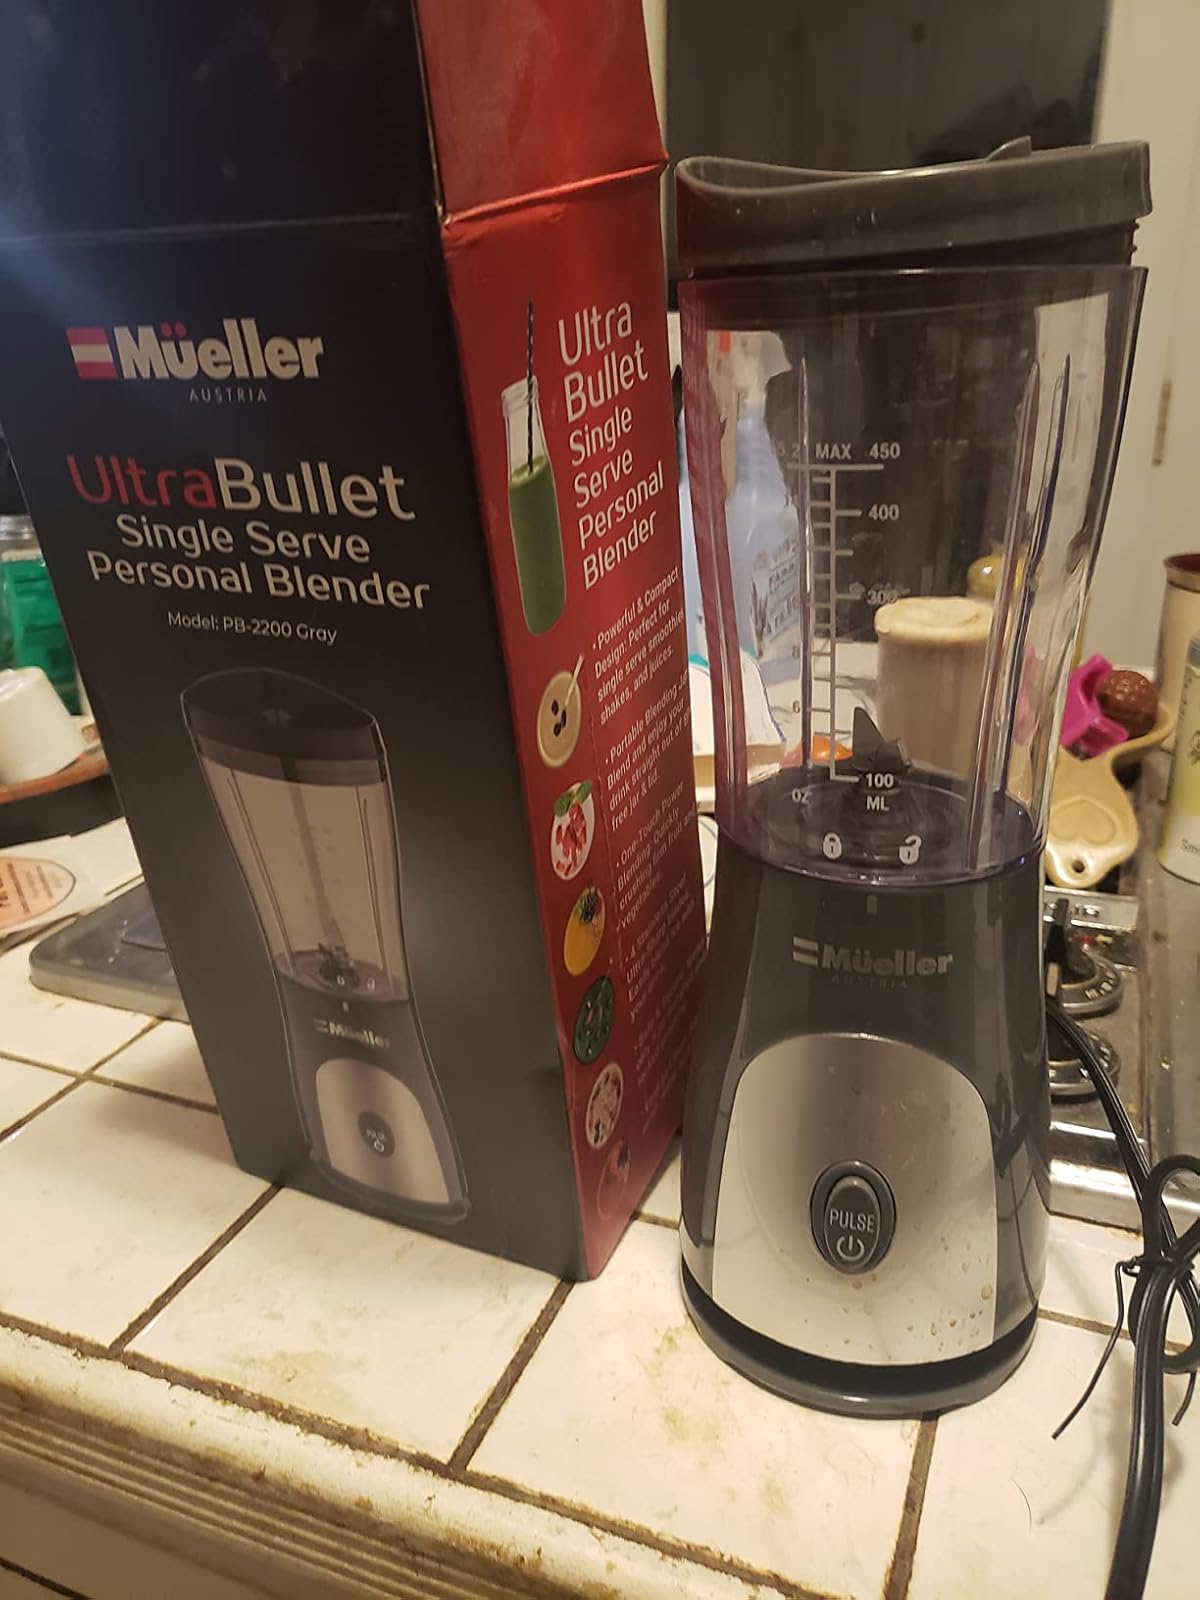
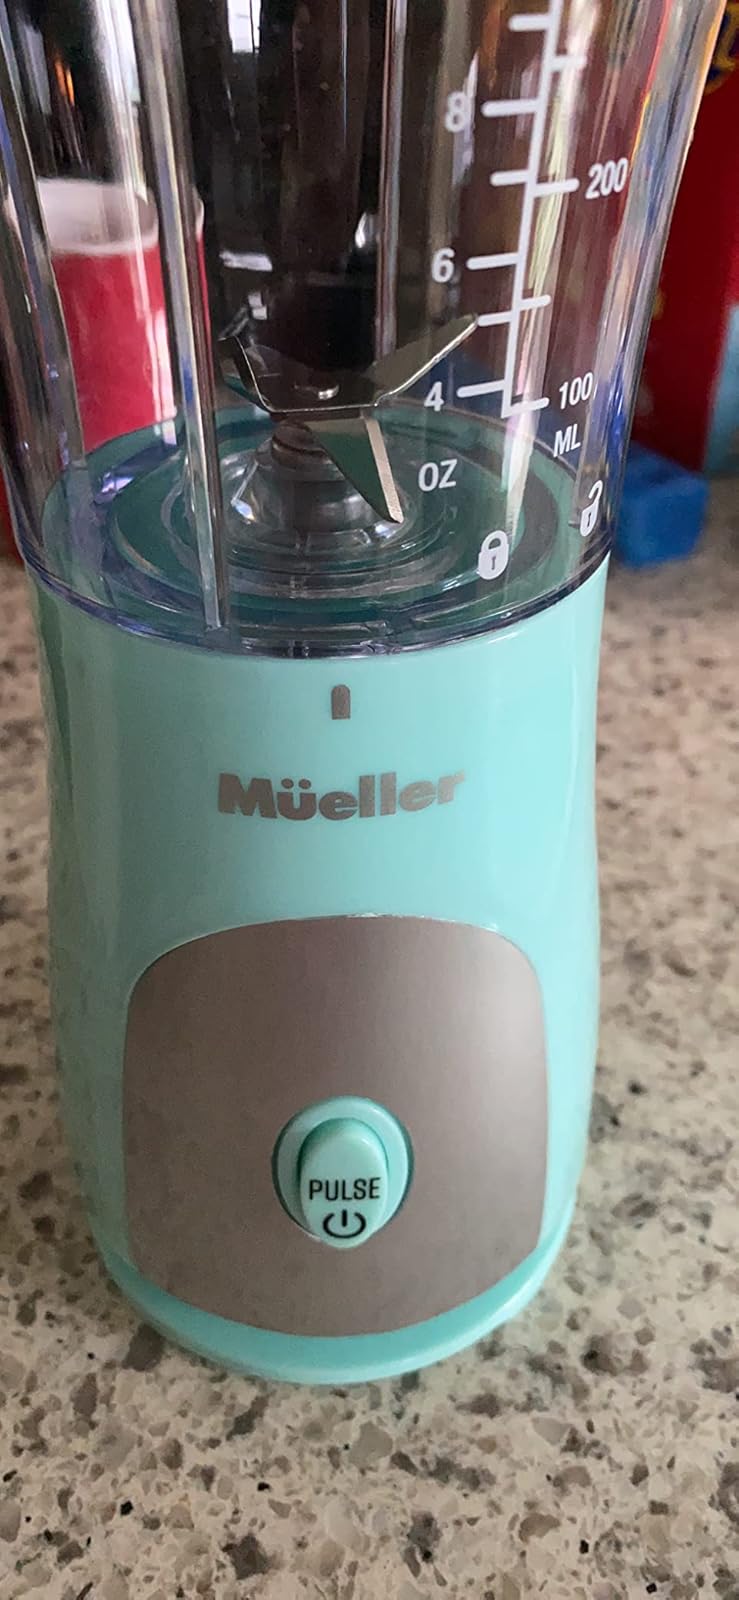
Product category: items_blender
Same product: no